Indian vulture

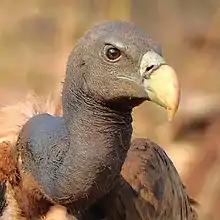
Close-up of Indian vulture showing its long bill

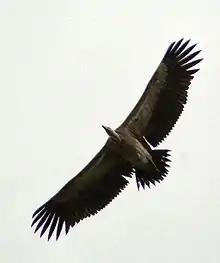
Indian vulture in flight showing its wing span

The Indian vulture is bulky and medium in size. Its body and covert feathers are pale brown with darker flight feathers. It has white thighs with scattered white fluff and broad wings with short tail feathers. It has a small, bare, dark-brown head with a long featherless neck, dark eyes and a long yellowish beak with a pale green-yellow cere. It is long and has a wing span of .